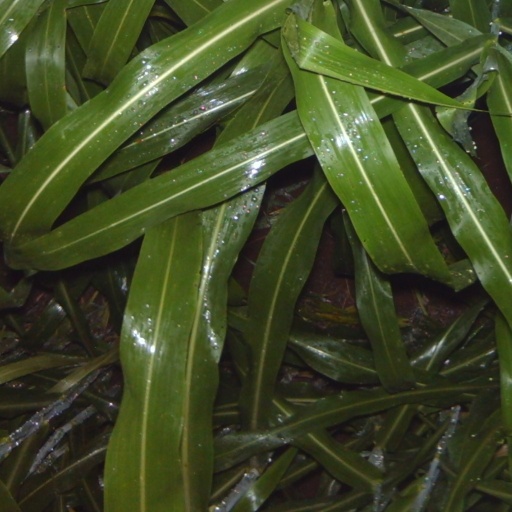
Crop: sorghum